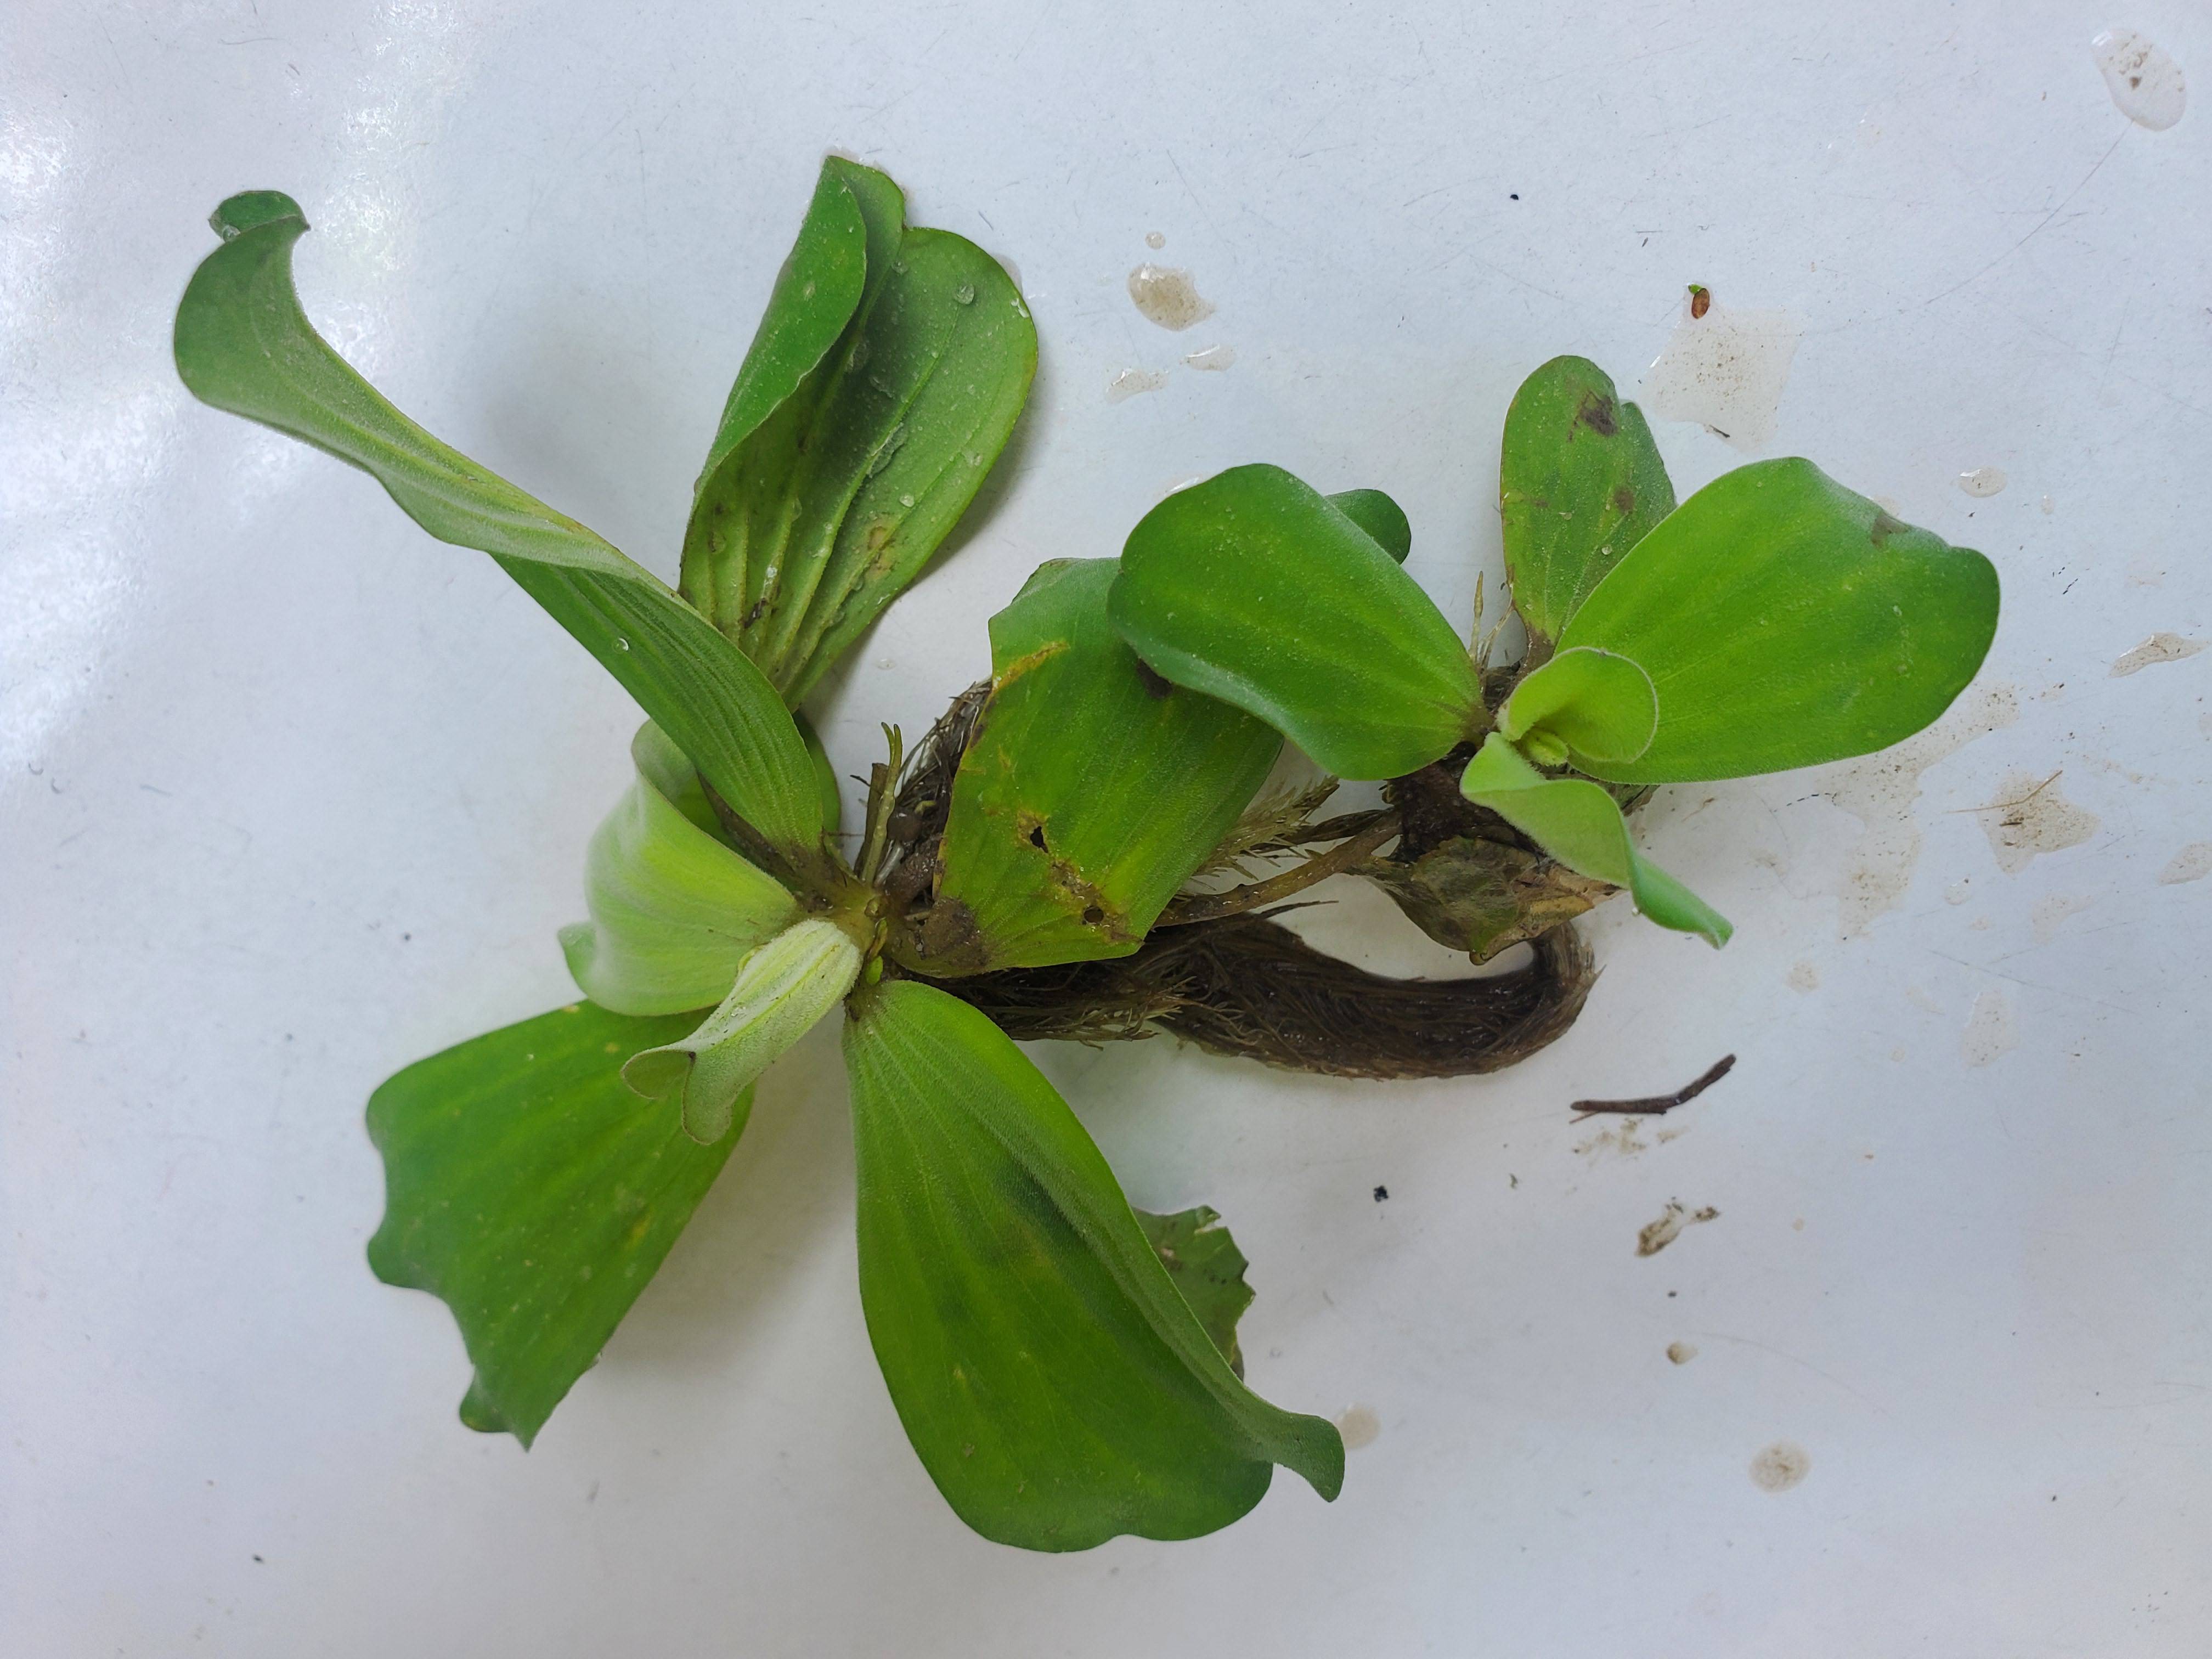
Species: Water Lettuce (Pistia stratiotes)